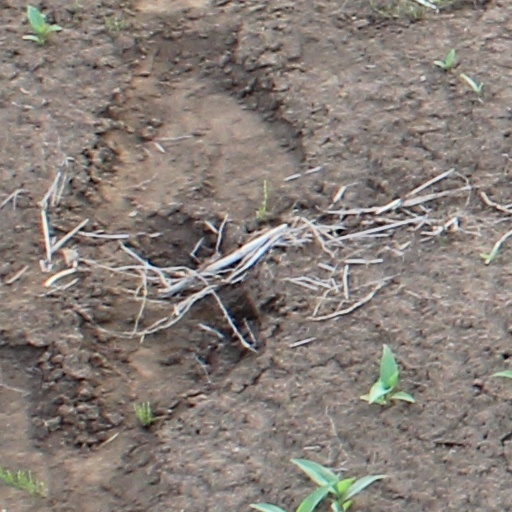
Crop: wheat